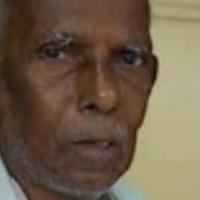
Age group: age 66-80